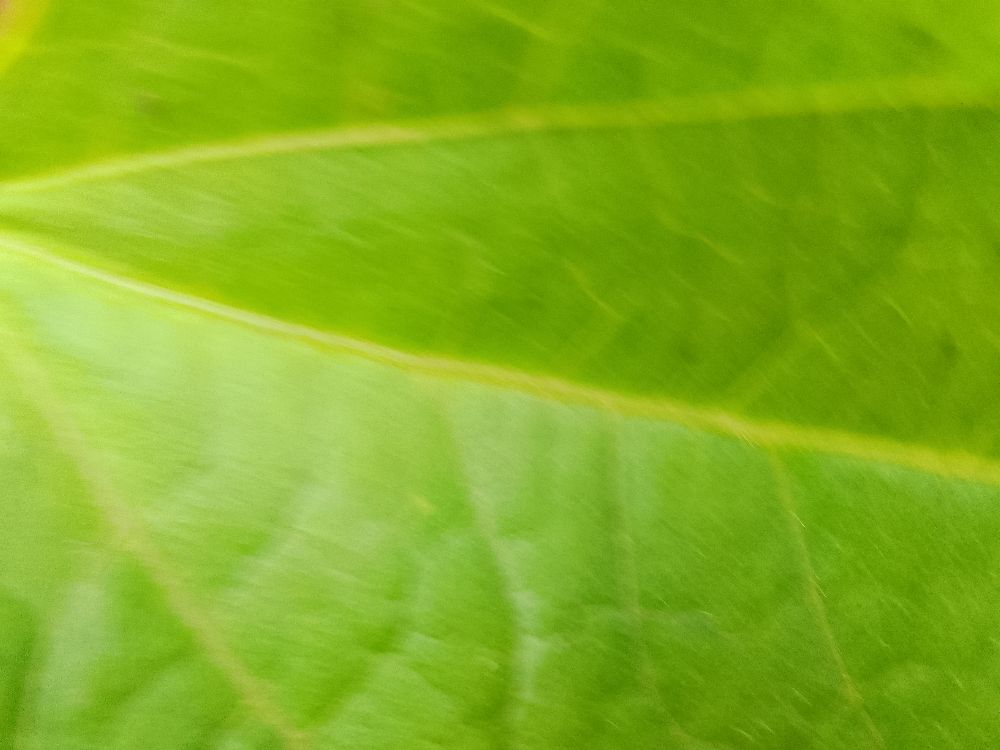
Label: healthy